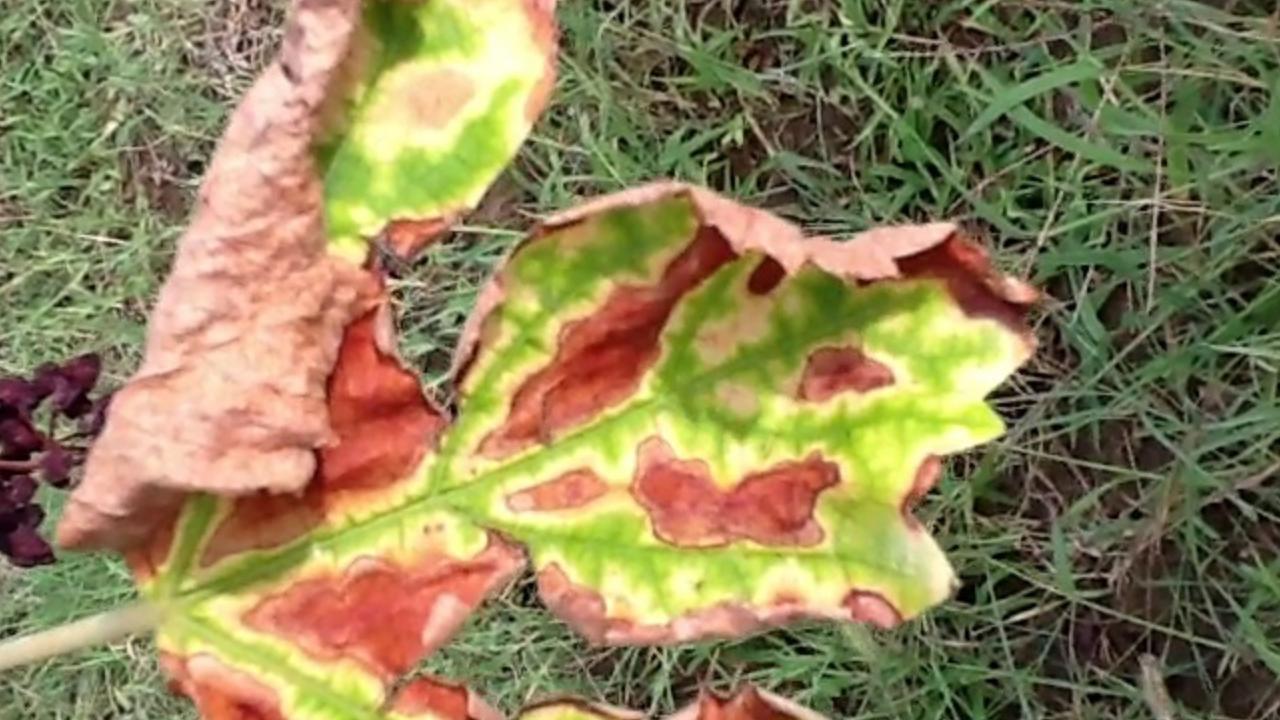
Label: esca